Dmitry Kobylkin

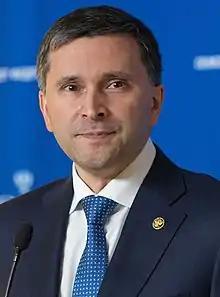
Kobylkin in 2019

Dmitry Nikolaevich Kobylkin (born 7 July 1971) is a Russian politician who served as Governor of Yamalo-Nenets Autonomous Okrug from 4 May 2012 until 29 May 2018, and as Minister of Natural Resources of the Russian Federation from May 2018 until November 2020.